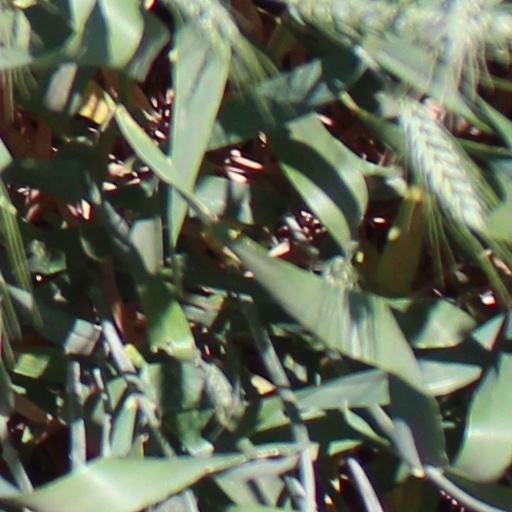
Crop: wheat